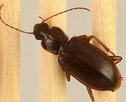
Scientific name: Calathus advena
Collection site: Rocky Mountains NEON (RMNP), plot RMNP_007